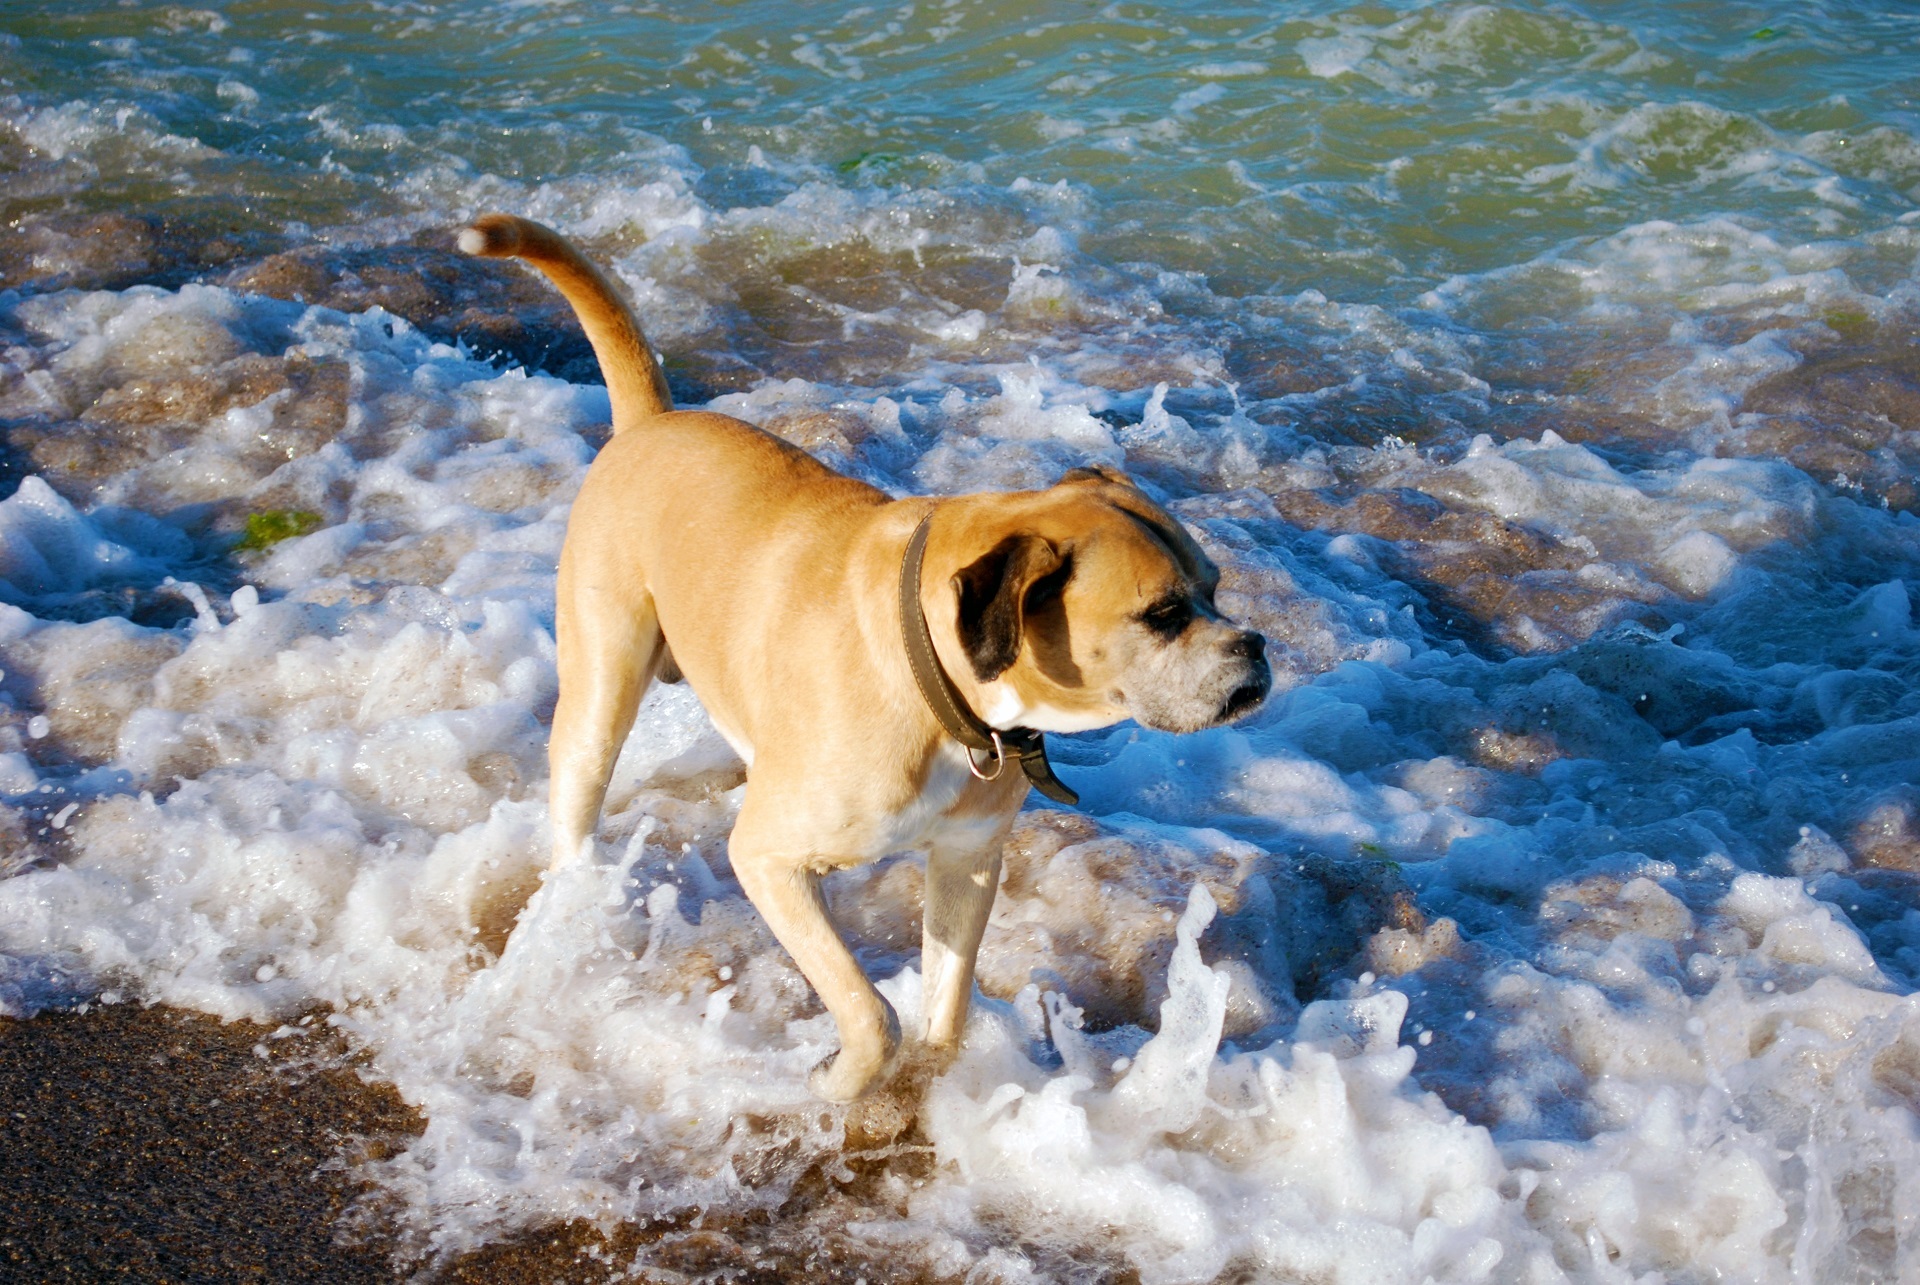
beach, sea, coast, water, ocean, puppy, dog, canine, looking, pet, surf, portrait, mammal, playing, outdoors, waves, vertebrate, domestic, short, dog like mammal, dog crossbreeds